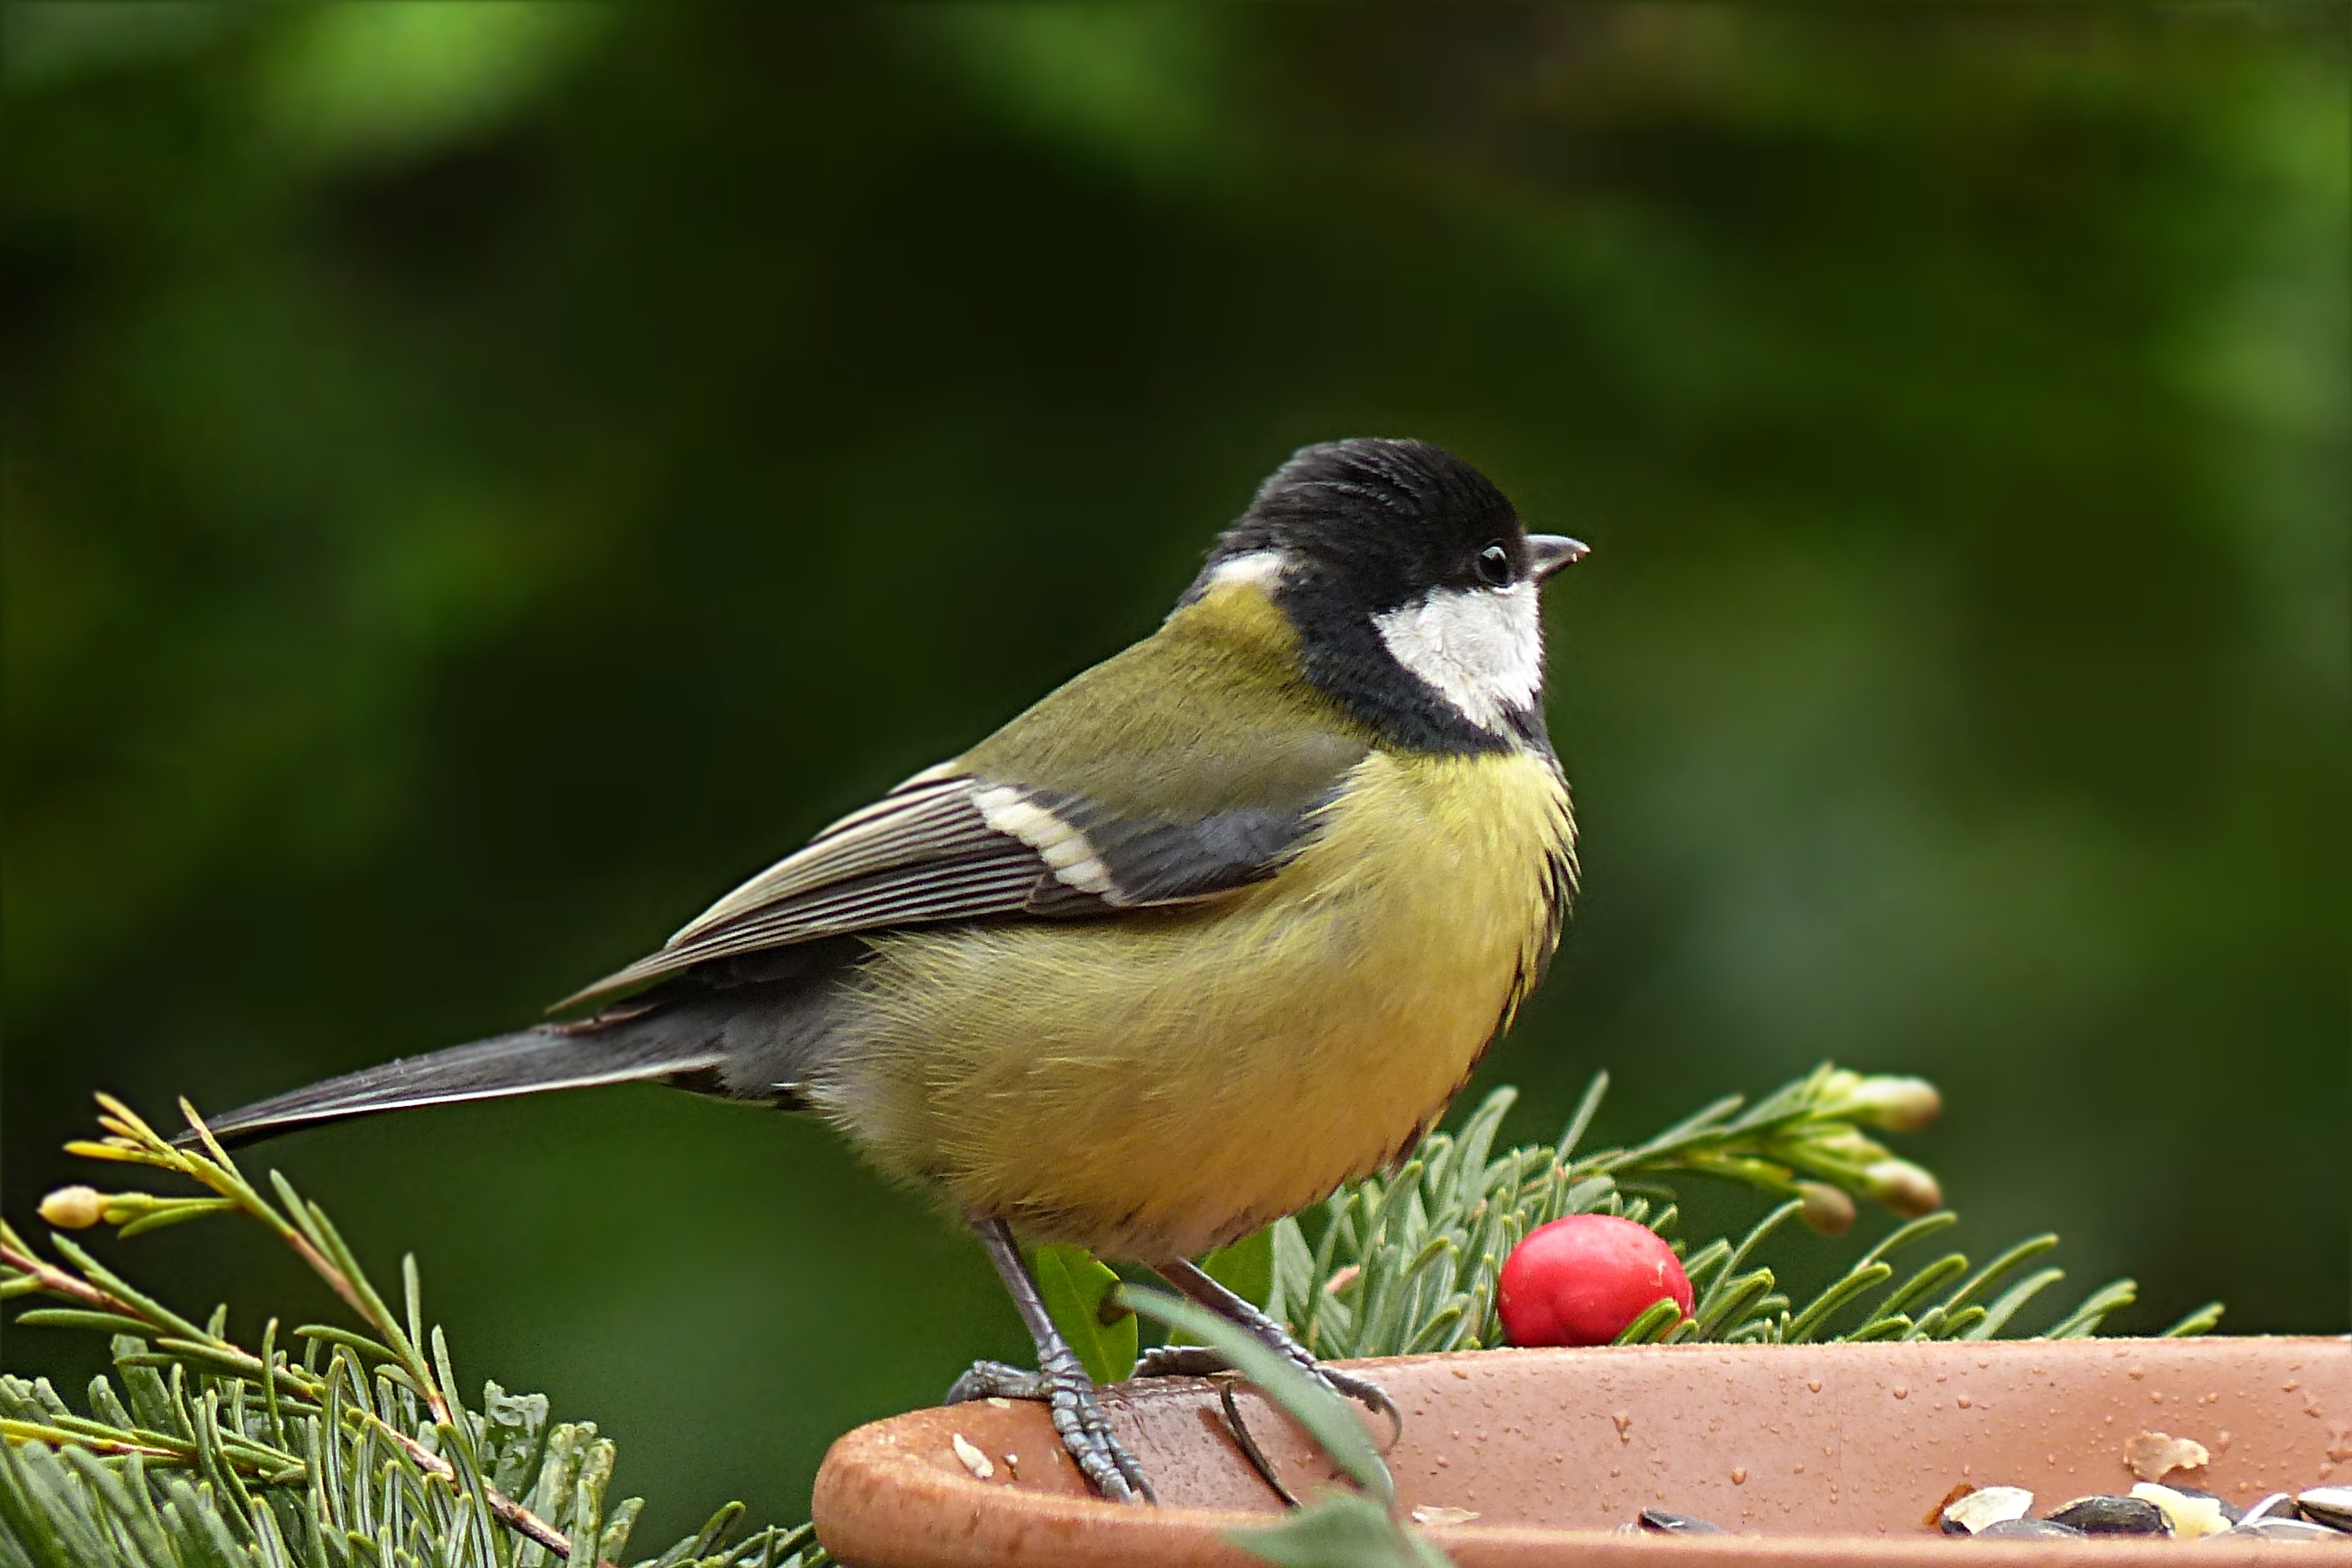
nature, bird, wildlife, beak, garden, fauna, vertebrate, finch, tit, foraging, chickadee, brambling, parus major, old world flycatcher, perching bird, emberizidae